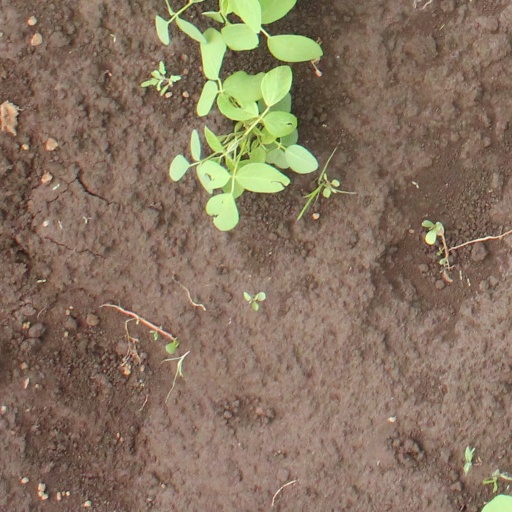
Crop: soybean